Christians

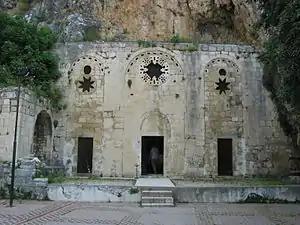
The Church of Saint Peter near Antioch (modern-day Antakya), the city where the disciples were called "Christians"

The first recorded use of the term (or its cognates in other languages) is in the New Testament, in Acts 11 after Barnabas brought Saul (Paul) to Antioch where they taught the disciples for about a year. The text says that "the disciples were called Christians first in Antioch". The second mention of the term follows in Acts 26, where Herod Agrippa II replied to Paul the Apostle, "Then Agrippa said unto Paul, Almost thou persuadest me to be a Christian.". The third and final New Testament reference to the term is in 1 Peter 4, which exhorts believers: "Yet if "[any man suffer]" as a Christian, let him not be ashamed; but let him glorify God on this behalf.".